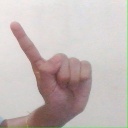
अक्षर: ए